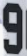
Number: 9